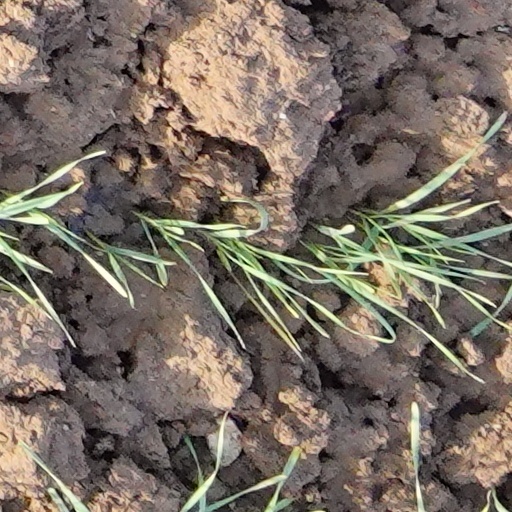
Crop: wheat